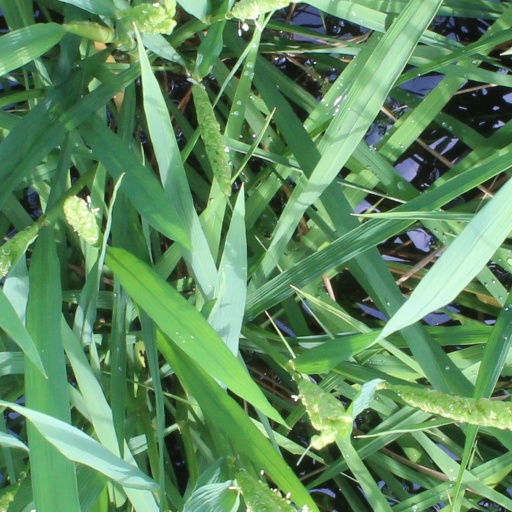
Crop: rice